Agustina de Aragón

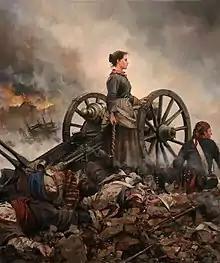
"Agustina de Aragón" (2012) by Augusto Ferrer-Dalmau

The image of Agustina as the saviour of Zaragoza has, however, also overshadowed her later actions. After being captured, she was imprisoned and saw Eugenio die at the hands of her French guards. She subsequently mounted a daring escape and became a low-level rebel leader for the guerrilleros, helping to organise raids and attacks that harassed the French. As the strategic situation deteriorated for the French Army, her role became increasingly orthodox as supplies and training were covertly provided by the Duke of Wellington.